Music of China

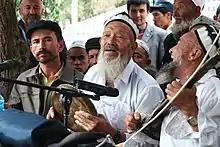
Uyghur Meshrep musicians in Yarkand.

Music forms an integral part of Tibetan Buddhism. While chanting remains perhaps the best known form of Tibetan Buddhist music, complex and lively forms are also widespread. Monks use music to recite various sacred texts and to celebrate a variety of festivals during the year. The most specialized form of chanting is called yang, which is without metrical timing and is dominated by resonant drums and sustained, low syllables. Other forms of chanting are unique to Tantra as well as the four main monastic schools: Gelugpa, Kagyupa, Nyingmapa and Sakyapa. Of these schools, Gelugpa is considered a more restrained, classical form, while Nyingmapa is widely described as romantic and dramatic. Gelugpa is perhaps the most popular.